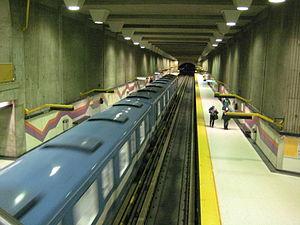
Verdun est une station de la ligne verte du métro de Montréal située dans l'arrondissement Verdun. La station fut inaugurée le 3 septembre 1978, lors du prolongement de la ligne verte vers la station Angrignon.